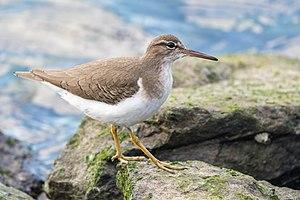
Le Chevalier grivelé est une espèce d'oiseaux limicoles de la famille des Scolopacidae. Cette espèce est polyandre. Les femelles se battent violemment pour conquérir leurs mâles.